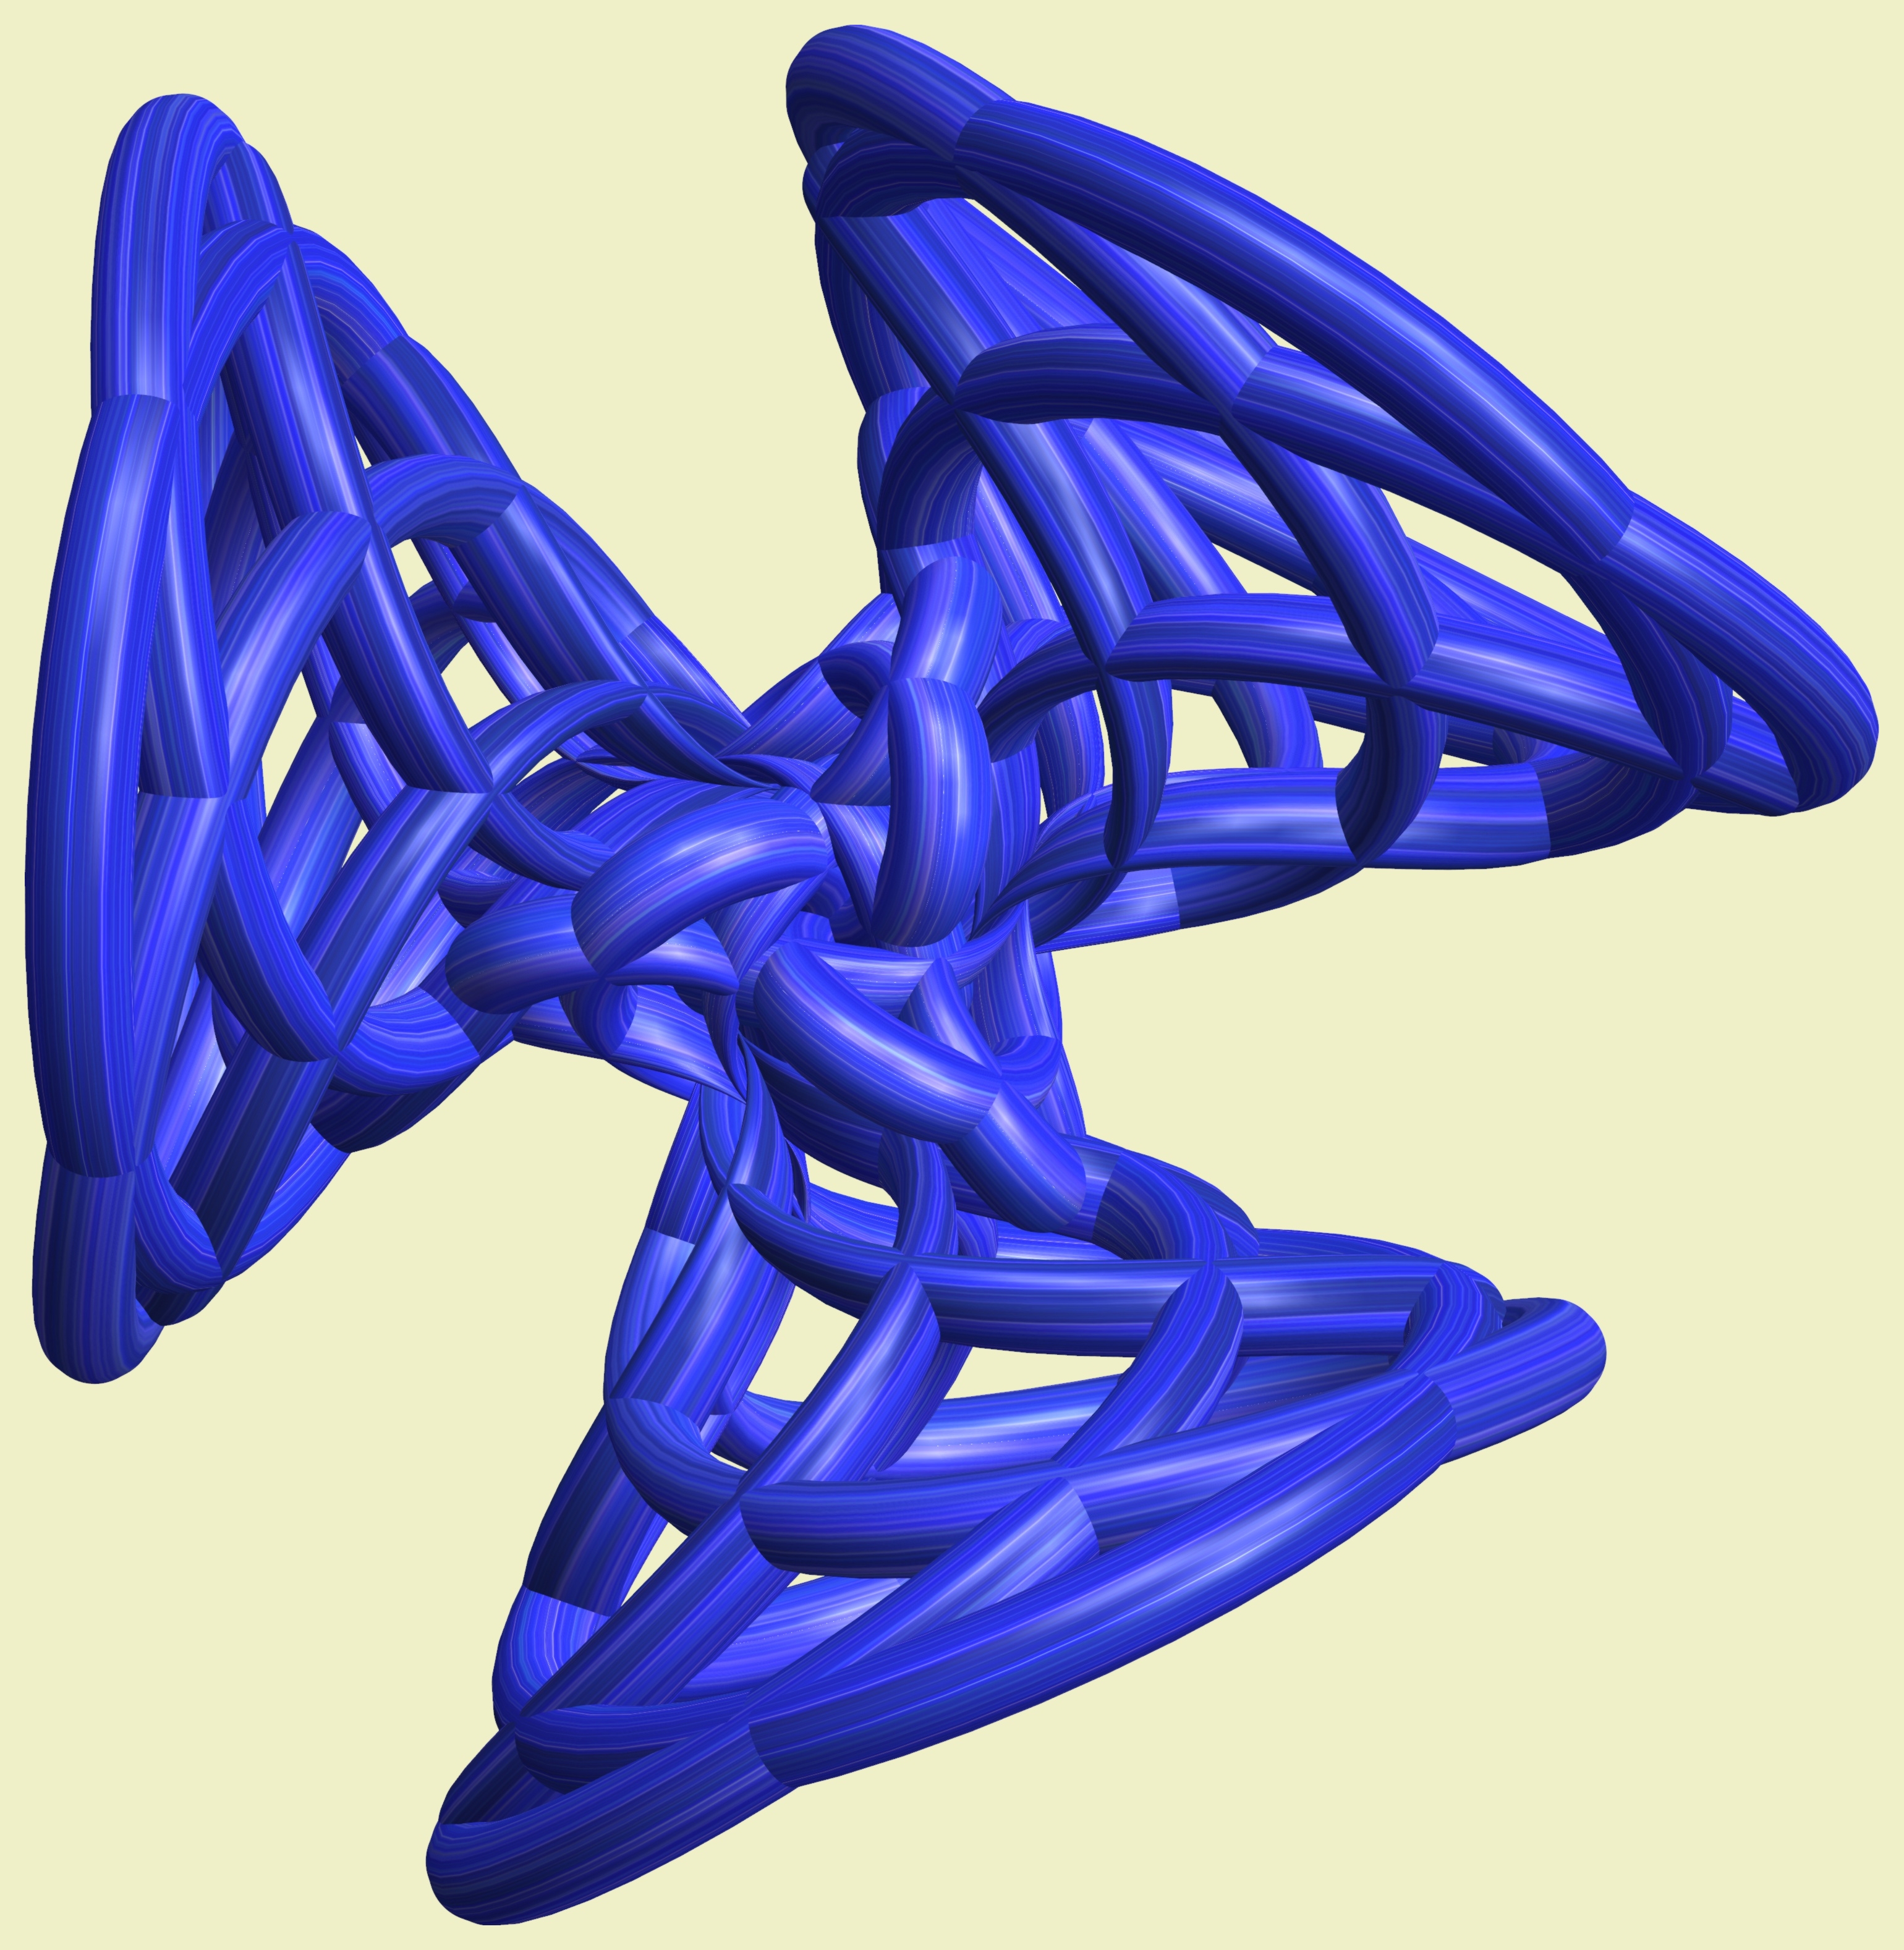
hand, wing, structure, texture, pattern, geometry, arm, font, sculpture, design, symmetry, mesh, 3d, graphic, shape, torus, mathematica, cg, parametricplot3d, code, program, algorithm, mapping, geometricsculpture, lissajous